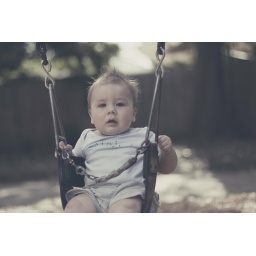
should be at home having tea...but couldn't resist taking him out for a little swing in his favorite seat